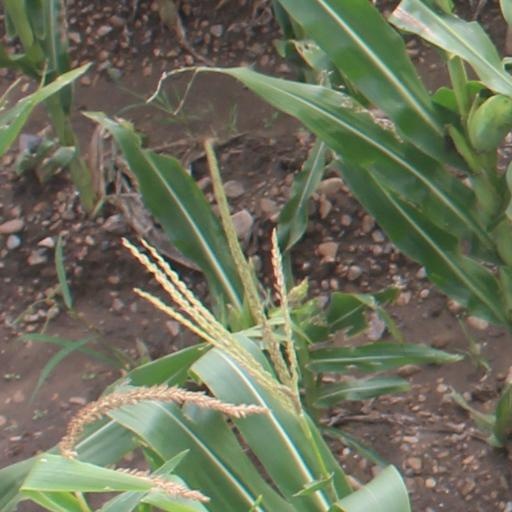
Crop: maize; corn